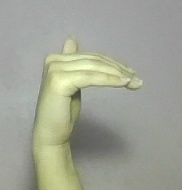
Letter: khaa